Robert Taylor Pritchett

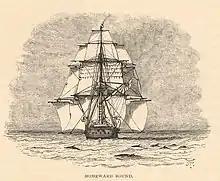
"Homeward Bound", from "The Voyage of the Beagle" (1890)

Pritchett drew illustrations for "Good Words" in 1881 and 1882, and made drawings for H. R. Mills's "General Geography" (1888) and the 1890 edition of Charles Darwin's "The Voyage of the Beagle". Exhibitions of his work were repeated in London between 1884 and 1890, and he lectured on his travels. He was an enthusiastic yachtsman, and an expert on yachts and craft of all kinds. He illustrated the "Badminton Library" volumes on "Yachting" (1894) and "Sea Fishing" (1895), and wrote much of the text of the former. His "Pen and Pencil Sketches of Shipping and Craft all round the World" first appeared in 1899. A collector of curios, he was an authority on ancient armour, and issued in 1890 an illustrated account of his collection of pipes in "Smokiana (Pipes of All Nations)". He was more successful in black-and-white than in water-colour; his drawings of shipping are noteworthy for technical accuracy.